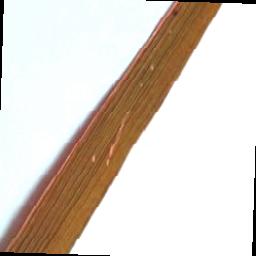
Label: Rice___Brown_Spot